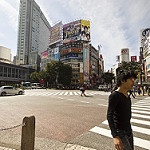
Scene: Outdoor